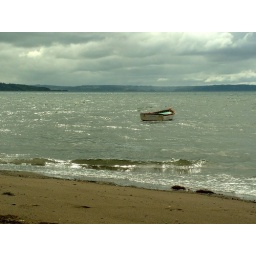
A painted ship upon a painted ocean